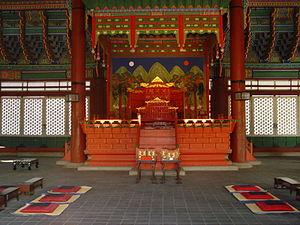
Gyeongbokgung, aussi appelé palais de Gyeongbok, est un palais royal situé au nord de Séoul en Corée du Sud. D’abord construit en 1394 puis reconstruit en 1867, il est le principal des cinq grands palais construits sous la dynastie Joseon. Le nom du palais, Gyeongbokgung, signifie « palais du Bonheur resplendissant ». Sa porte principale est la porte de Gwanghwamun.